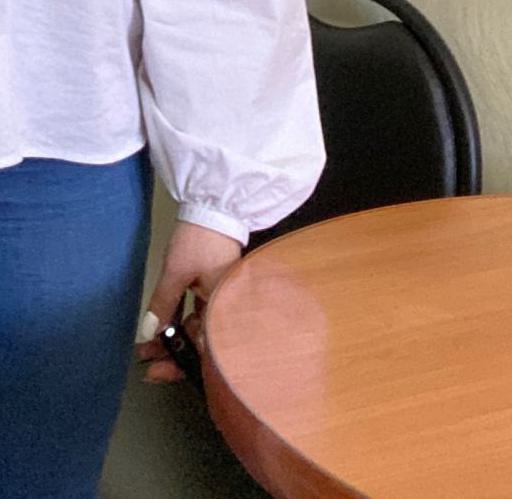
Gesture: no_gesture